Frederica Historic District

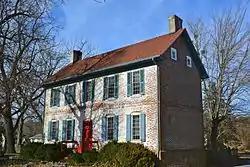
Hathorn House, c. 1750

The Frederica Historic District is a national historic district located at Frederica, Kent County, Delaware. It encompasses 118 contributing buildings in the town of Frederica. The oldest buildings date to the middle of the 18th century. The district includes a number of 18th and 19th century commercial and residential buildings in a variety of popular architectural styles including Greek Revival, Italianate, and Federal. Notable buildings include Trinity Methodist Church (1856), Robbins Hardware Store, the Hathorn House, Wootten Store, John Dill Store, Robert Dill House, firehouse, post office, and the Governor Hall House (1828, c. 1861), the home of Delaware Governor John W. Hall (1817-1892).